2014 Emirates Cup

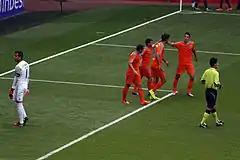
The Valencia players celebrate Paco Alcácer's goal against Monaco.

Valencia faced Monaco on the opening day of the 2014 Emirates Cup. Monaco coach Leonardo Jardim fielded an expensively assembled team, which included midfielders João Moutinho and Geoffrey Kondogbia, and striker Radamel Falcao all on the substitutes' bench. Valencia started well and created the game's first chance in the 8th minute – Rodrigo De Paul collected a pass from Antonio Barragán and his effort sailed over the crossbar. Sofiane Feghouli then forced goalkeeper Danijel Subašić into a save, before Anthony Martial created Monaco's first meaningful chance in the 23rd minute which was on target. Despite the Spanish side's domination, Monaco took the lead just on the half-hour mark. From Moutinho's corner, Rúben Vezo tried to divert Aymen Abdennour's connection to the ball, but inadvertently scored an own goal. Valencia got back into the game via another own goal; Barragán's cross was knocked into his own net by defender Ricardo Carvalho. The Spanish side grew in confidence as a result and controlled the midfield for a short period of time. They went ahead in the second half through Paco Alcácer's goal, but Lucas Ocampos equalised for Monaco in the 80th minute and the score stayed 2–2 at the final whistle.